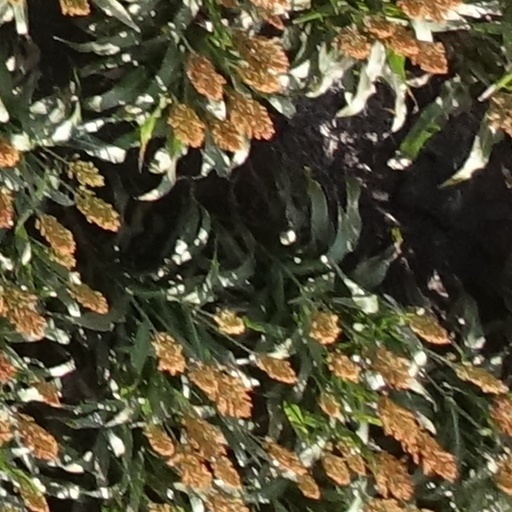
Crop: sorghum